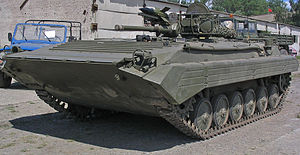
Infanterikampkøretøj / Historie
BMP-1 infanterikampkøretøj.
Et infanterikampkøretøj er et militært bæltekøretøj beregnet til at transportere og give støtte til infanteri i kamp.